Russell Ranch Oil Field

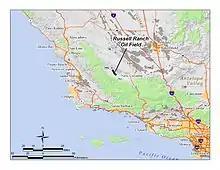
The Russell Ranch Oil Field in central and southern California. Other oil fields are shown in dark gray.

The Russell Ranch Oil Field is an oil and gas field in the Cuyama Valley of northern Santa Barbara and southern San Luis Obispo Counties, California, in the United States. Discovered in 1948, and reaching peak production in 1950, it has produced over of oil in its lifetime; with only an estimated of recoverable oil remaining, and having produced around 66,000 in 2008, it is considered to be close to exhaustion. The primary operator on the field as of 2010 is E&B Natural Resources, which also runs the nearby South Cuyama Oil Field.